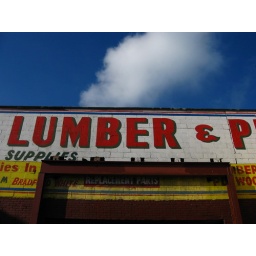
Lumber sign mural on wall of building in Crown Heights, New York.